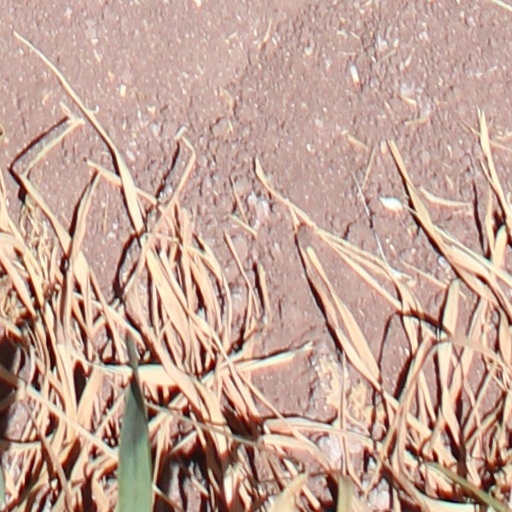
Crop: wheat